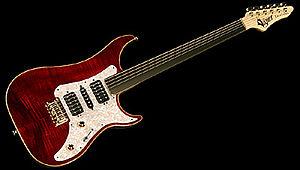
Une guitare fretless est une guitare dont le manche est dépourvu de frettes. Les guitares fretless sont moins courantes, tant parmi les joueurs que parmi les modèles proposés sur le marché.